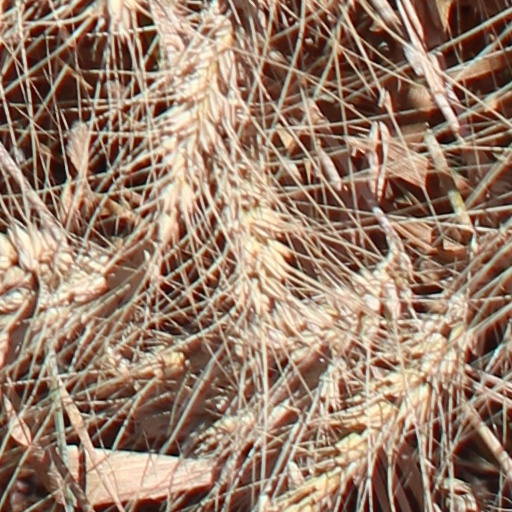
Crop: wheat